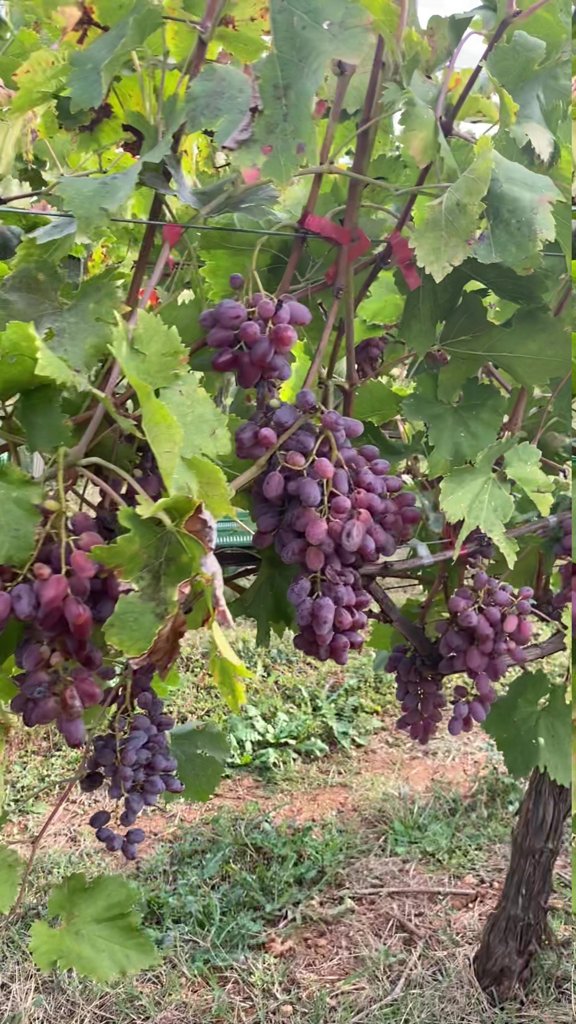
Berries visible: 244
Grape clusters: 6